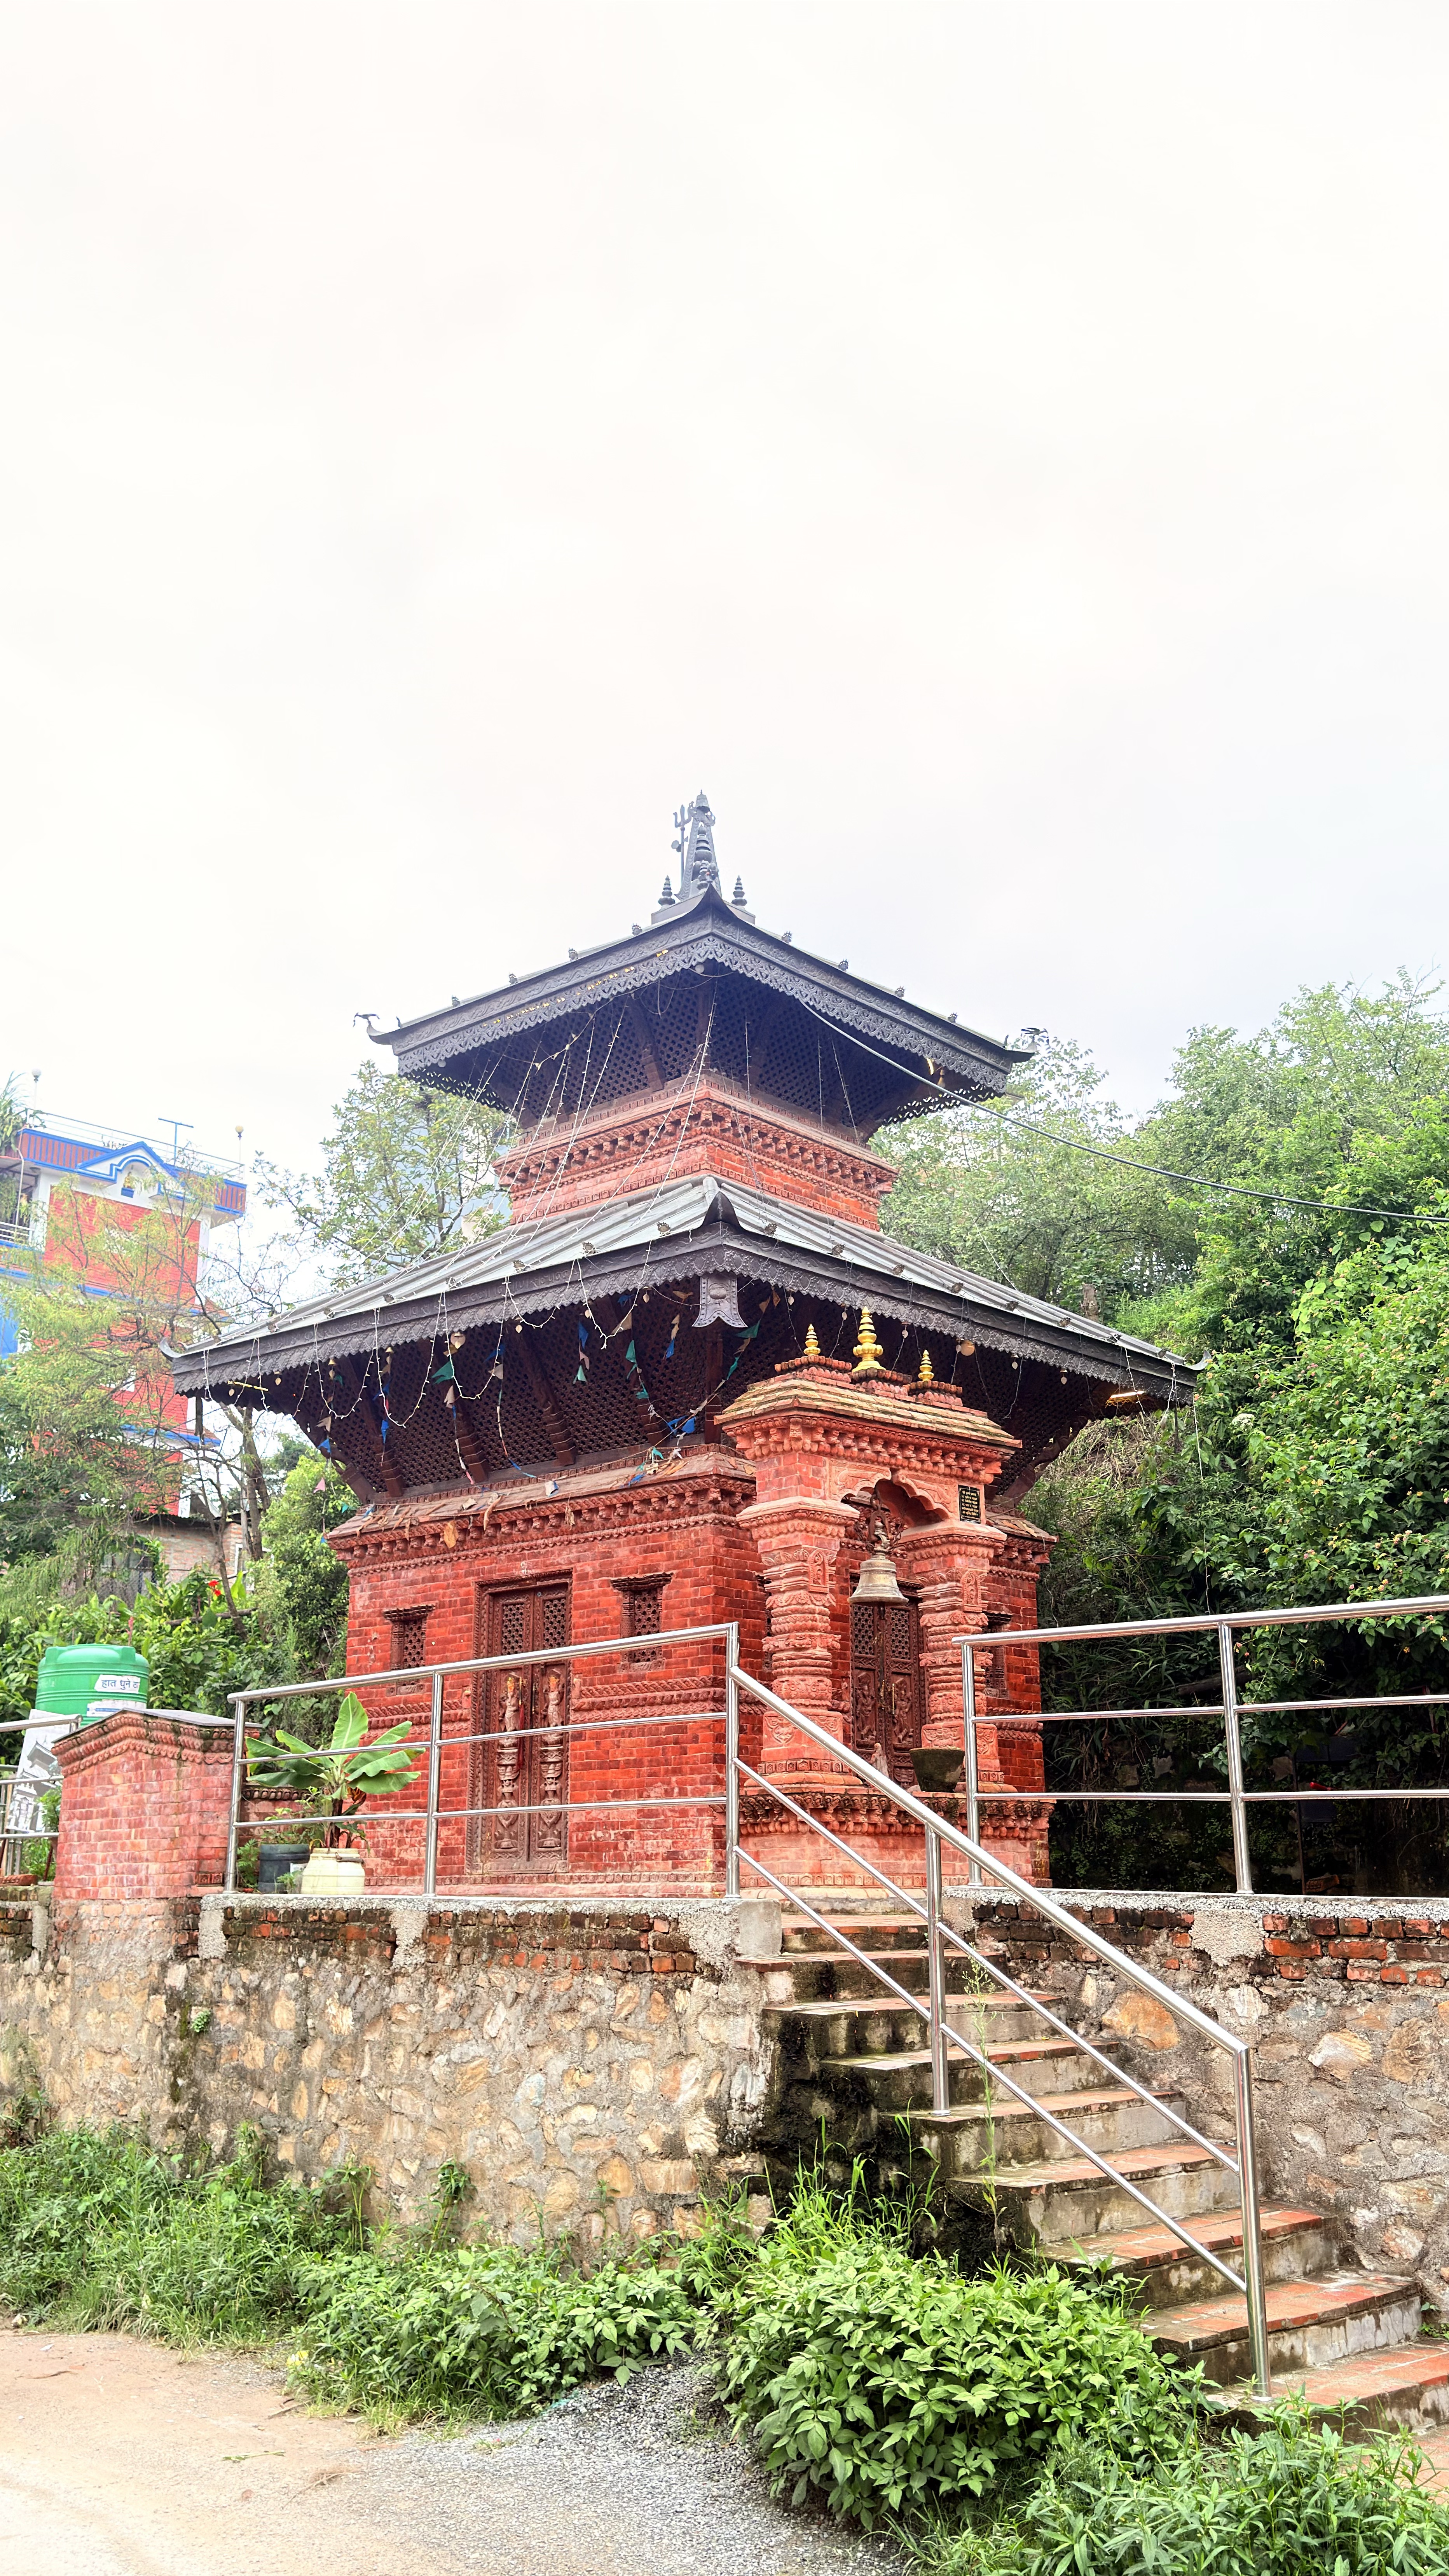
Heritage site: Kareshwor_Mahadev_Temple